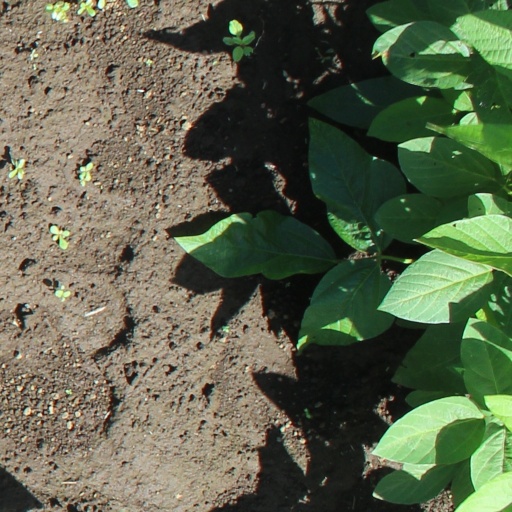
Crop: soybean